Moxie Media scandal

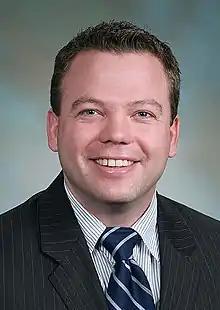
Nick Harper denied knowledge of the scheme.

Following the election, Berkey asked the Washington State Public Disclosure Commission (PDC) to nullify the election results, and Democratic Senator Jim Kastama introduced a measure to prevent Harper from being seated in the Senate. Calling the scandal one of "the most reprehensible efforts in recent Washington state history to mislead voters," former Washington Supreme Court justice Phil Talmadge issued a public appeal to lieutenant governor Brad Owen to delay Harper's swearing-in until after a court ruling. Despite the campaign to block his seating, Harper, who denied any knowledge of the scheme – was sworn into the Senate in January 2011.